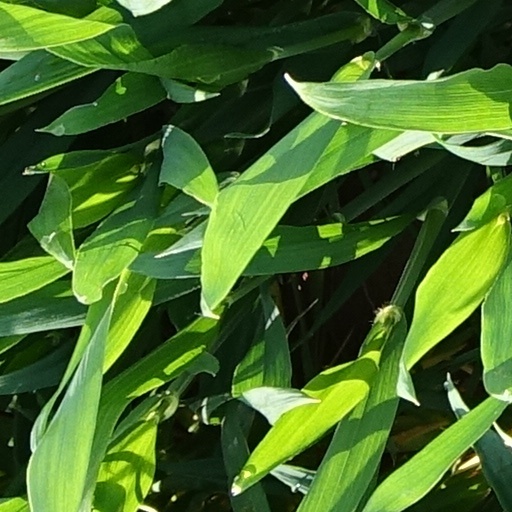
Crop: wheat